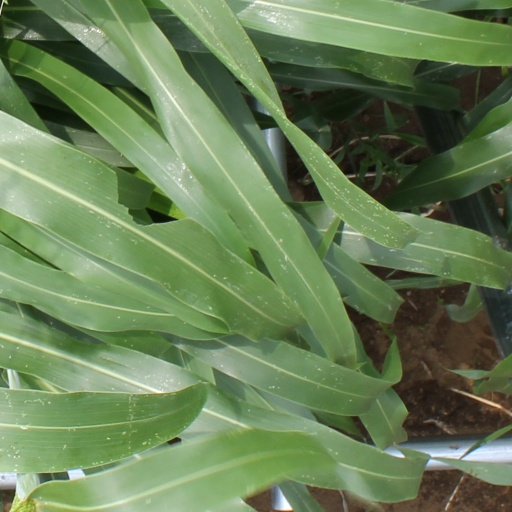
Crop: sorghum